Tuzk-e-Jahangiri

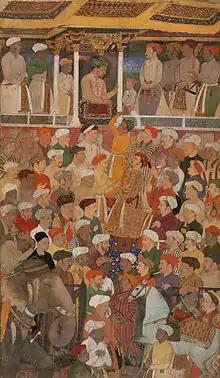
Abul Hasan and Manohar, with Jahangir in the Darbar, from the Jahangir-nama, . Gouache on paper.

Tuzk-e-Jahangiri or Jahangirnama is the autobiography of Mughal Emperor Jahangir (1569–1627). The "Tuzk-e-Jahangiri" is written in Persian, and follows the tradition of his great-grandfather, Babur (1487–1530), who had written the "Baburnama"; though Jahangir went a step further and besides writing on the history of his reign, he included details such as his reflections on art, politics, and information about his family.